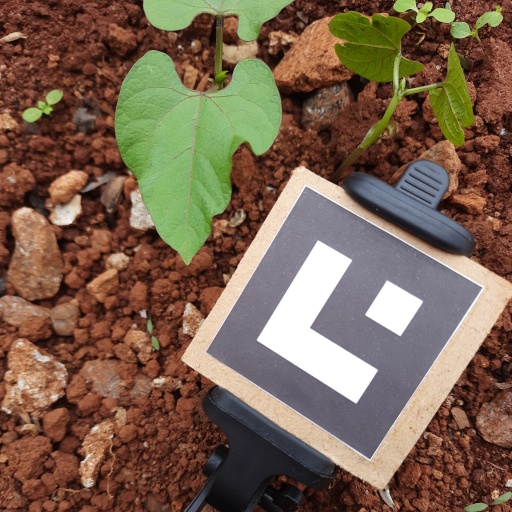
Observations: wavy surface, no eating holes, under cloudy sky